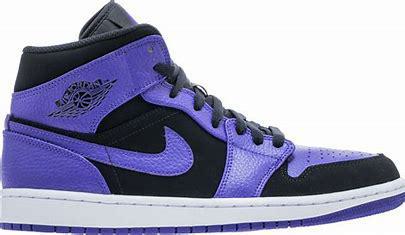
Brand: Jordan
Model: kg Air Jordan 1 Mid